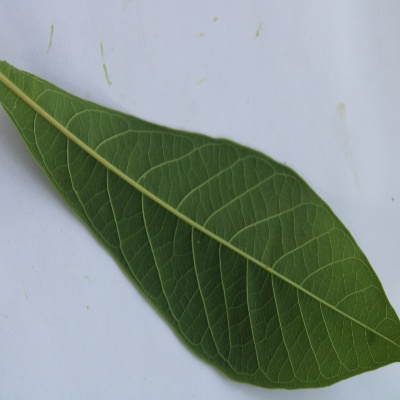
Crop: Cassava
Condition: healthy